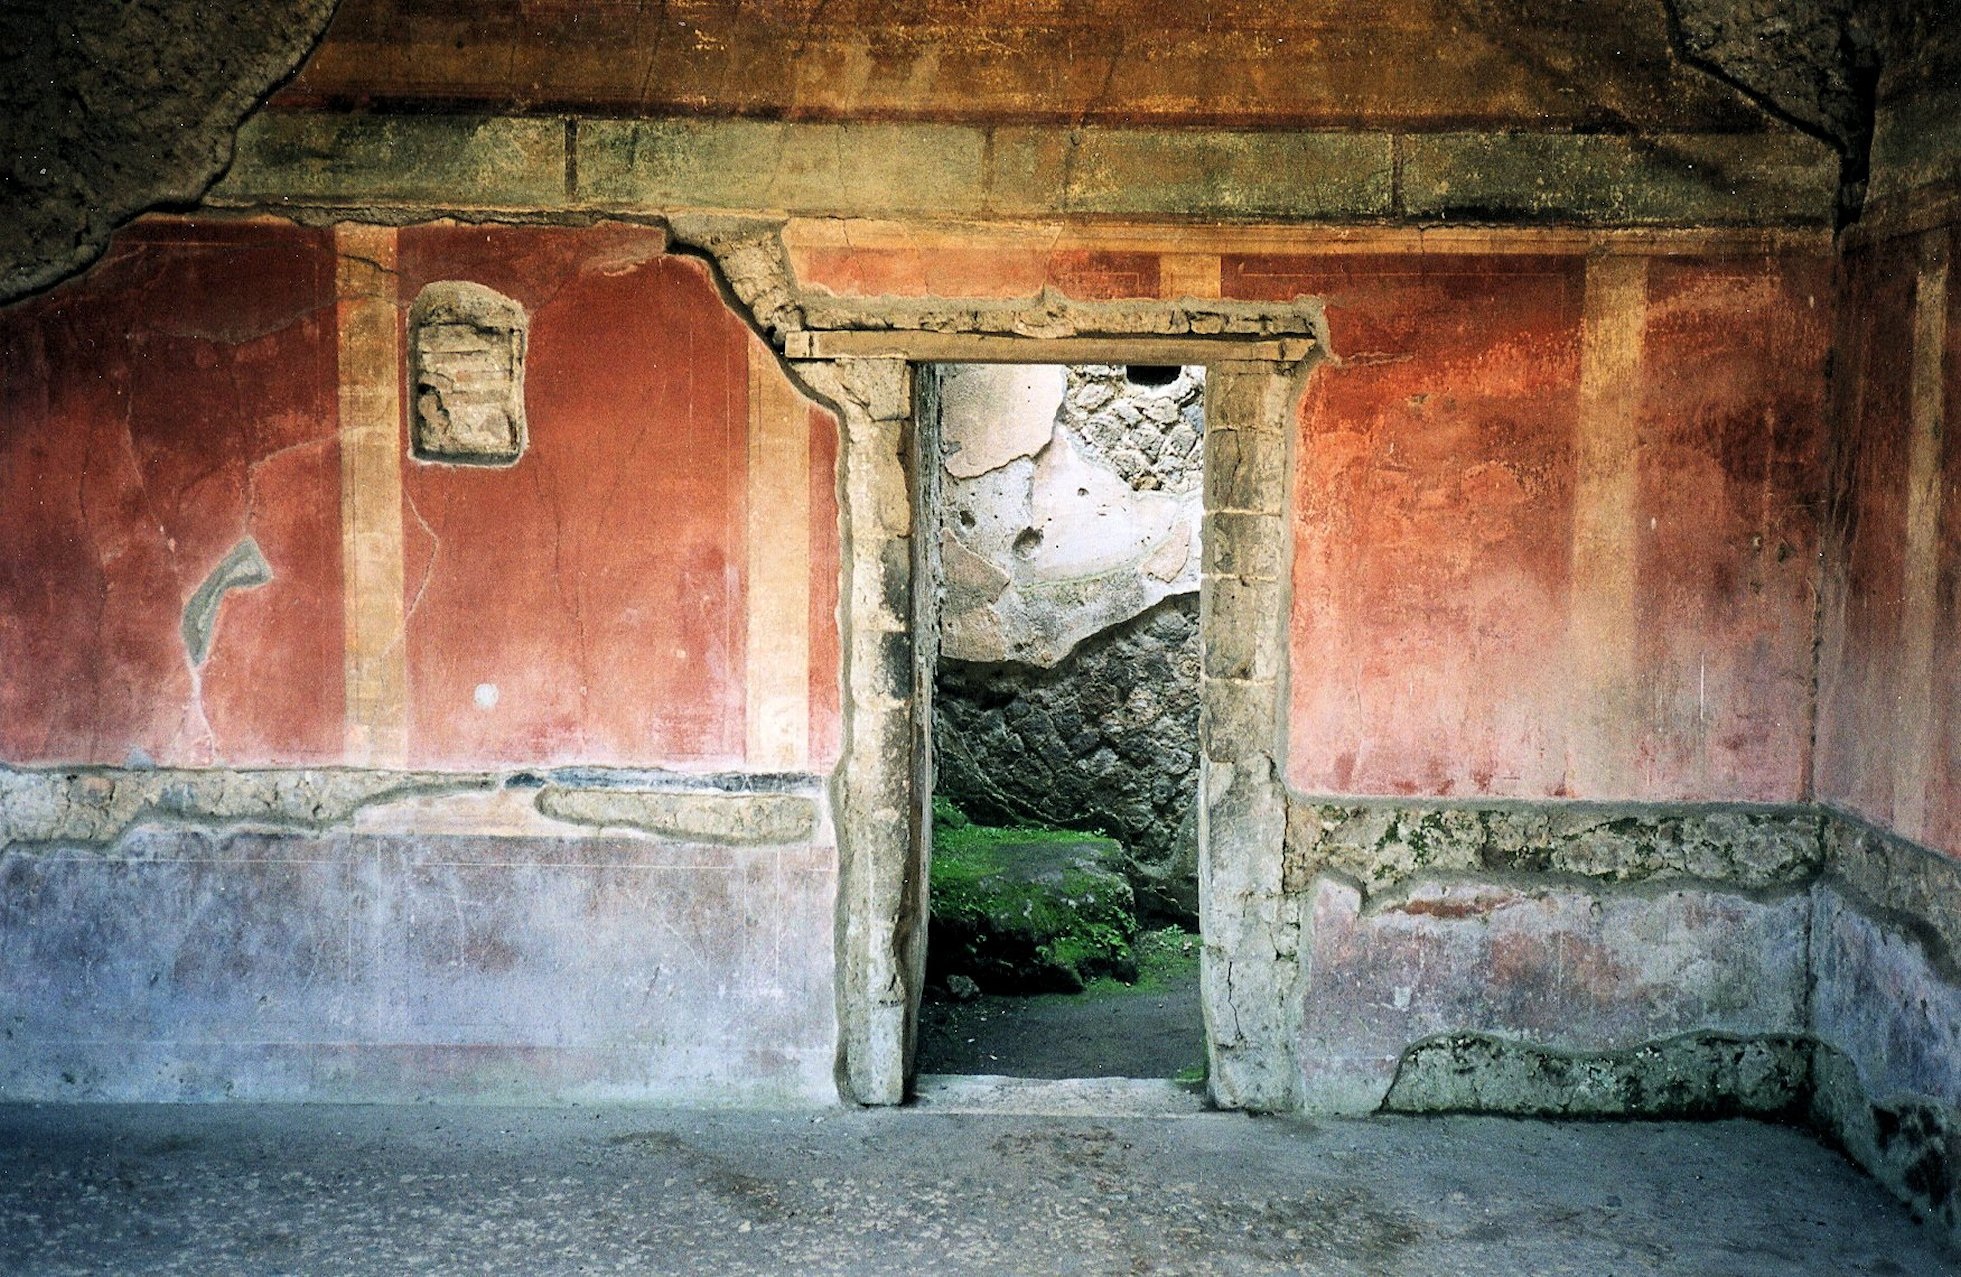
architecture, wood, house, texture, window, wall, color, italy, brick, door, temple, ruins, history, urban area, ancient history, pompei